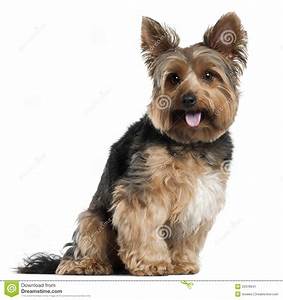
Label: cane